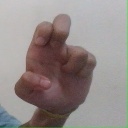
अक्षर: अ